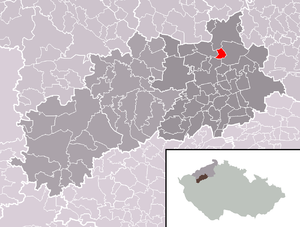
Chraberce est une commune du district de Louny, dans la région d'Ústí nad Labem, en République tchèque. Sa population s'élevait à 121 habitants en 2018.